Douglas, Cork

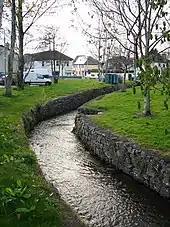
Stream near Douglas Community Park

Amenities and green-spaces in the area include Douglas Community Park (a 5-acre park close to the centre of Douglas which includes a playground), and Ballybrack Woods (a wooded area south of Douglas village which is known locally as 'Mangala'). Douglas has two golf facilities, Douglas Golf Club at Maryborough Hill and a driving range at Frankfield Golf Club.